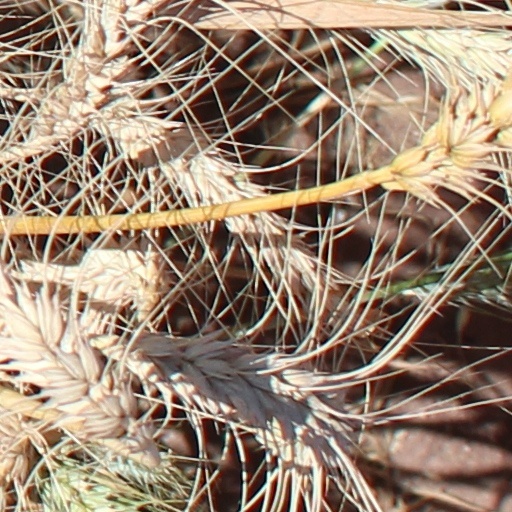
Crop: wheat